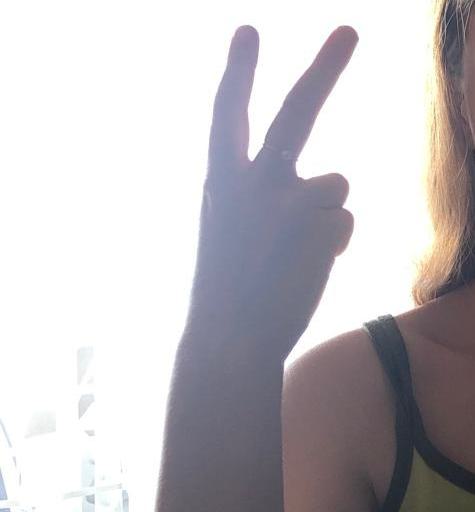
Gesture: peace_inverted